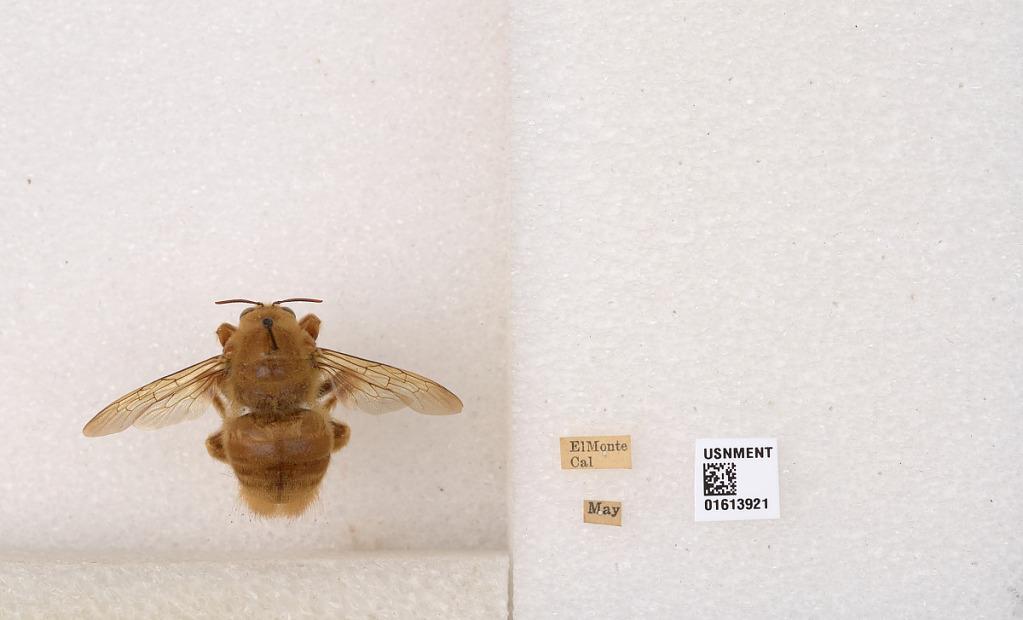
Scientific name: Xylocopa (Neoxylocopa) varipuncta Patton
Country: United States
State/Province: California
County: Los Angeles
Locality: El Monte
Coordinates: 34.0686, -118.028